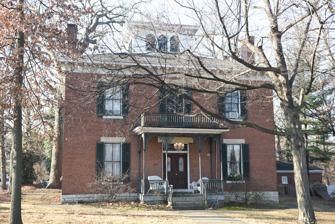
Building: Marten-Becker House
Country: United States of America
Year built: 1865
Historic house in Missouri, United States United States historic place Marten-Becker House U.S. National Register of Historic Places Show map of Missouri Show map of the United States Location 837 First Capitol Dr. St. Charles, Missouri Coordinates 38°46′55″N 90°29′27″W / 38.78194°N 90.49083°W / 38.78194; -90.49083 Area less than one acre Built c. 1865 ( 1865 ) Built by Kister, H. Architectural style Italianate NRHP reference No. 79003200 Added to NRHP October 11, 1979 Marten-Becker House , also known as Becker House , is a historic home located at St. Charles , St. Charles County, Missouri . It was built about 1865, and is a two-story, "L"-plan, Italianate style brick dwelling. It features a richly bracketed cornice , cupola with arched windows of colored glass and ornate cast iron portico . Also on the property are two contributing brick outbuildings. It was added to the National Register of Historic Places in 1979. References